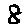
Label: 8